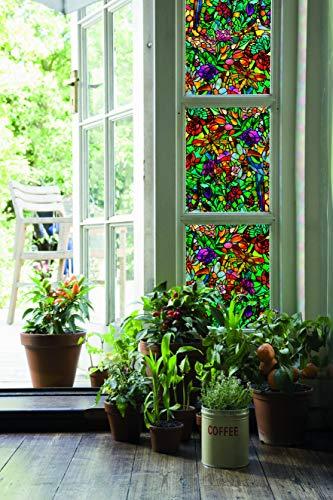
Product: d-c-fix 96448 Spring Chapel/Tulia Window Film, 17" x 78" Roll-4 Pk
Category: Home & Kitchen | Home Décor | Kids' Room Décor | Window Treatments | Window Stickers & Films
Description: Includes 4 17" x 78" rolls.
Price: $35.13